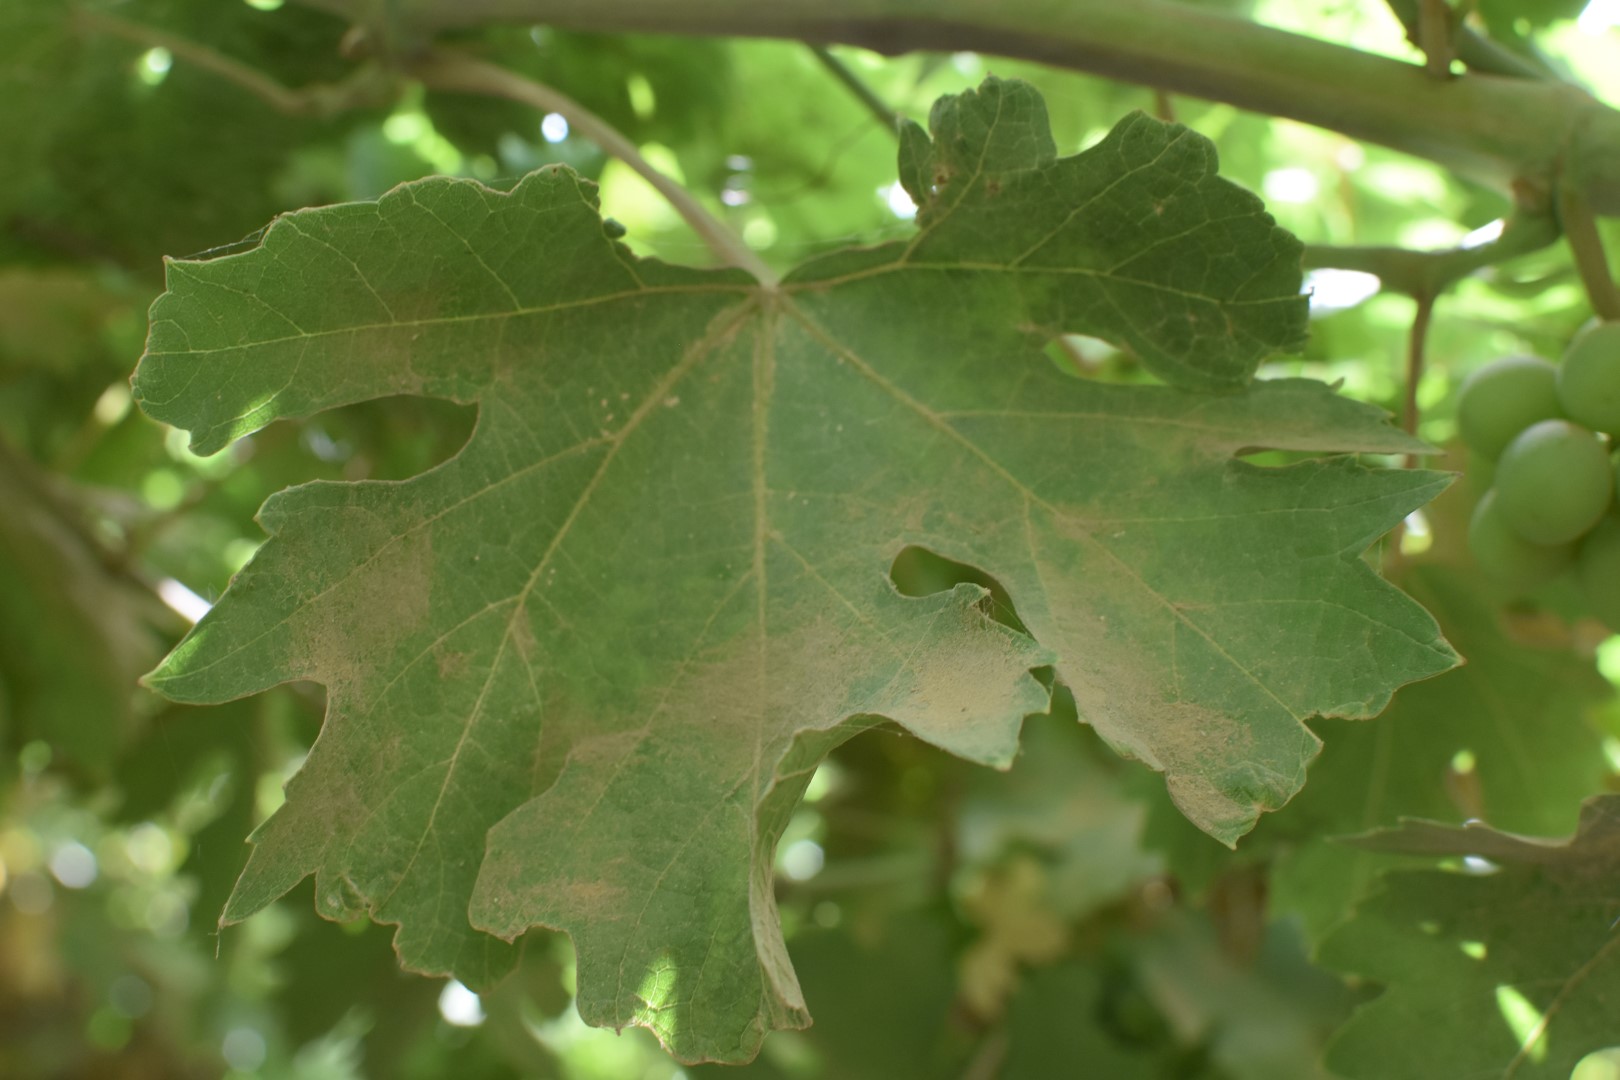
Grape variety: Riasi